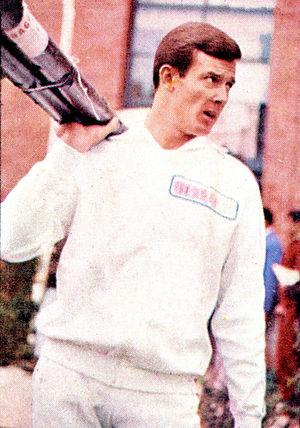
L'épreuve du saut à la perche masculin aux Jeux olympiques de 1968 s'est déroulée les 14 et 16 octobre 1968 au Stade olympique universitaire de Mexico, au Mexique. Elle est remportée par l'Américain Bob Seagren.